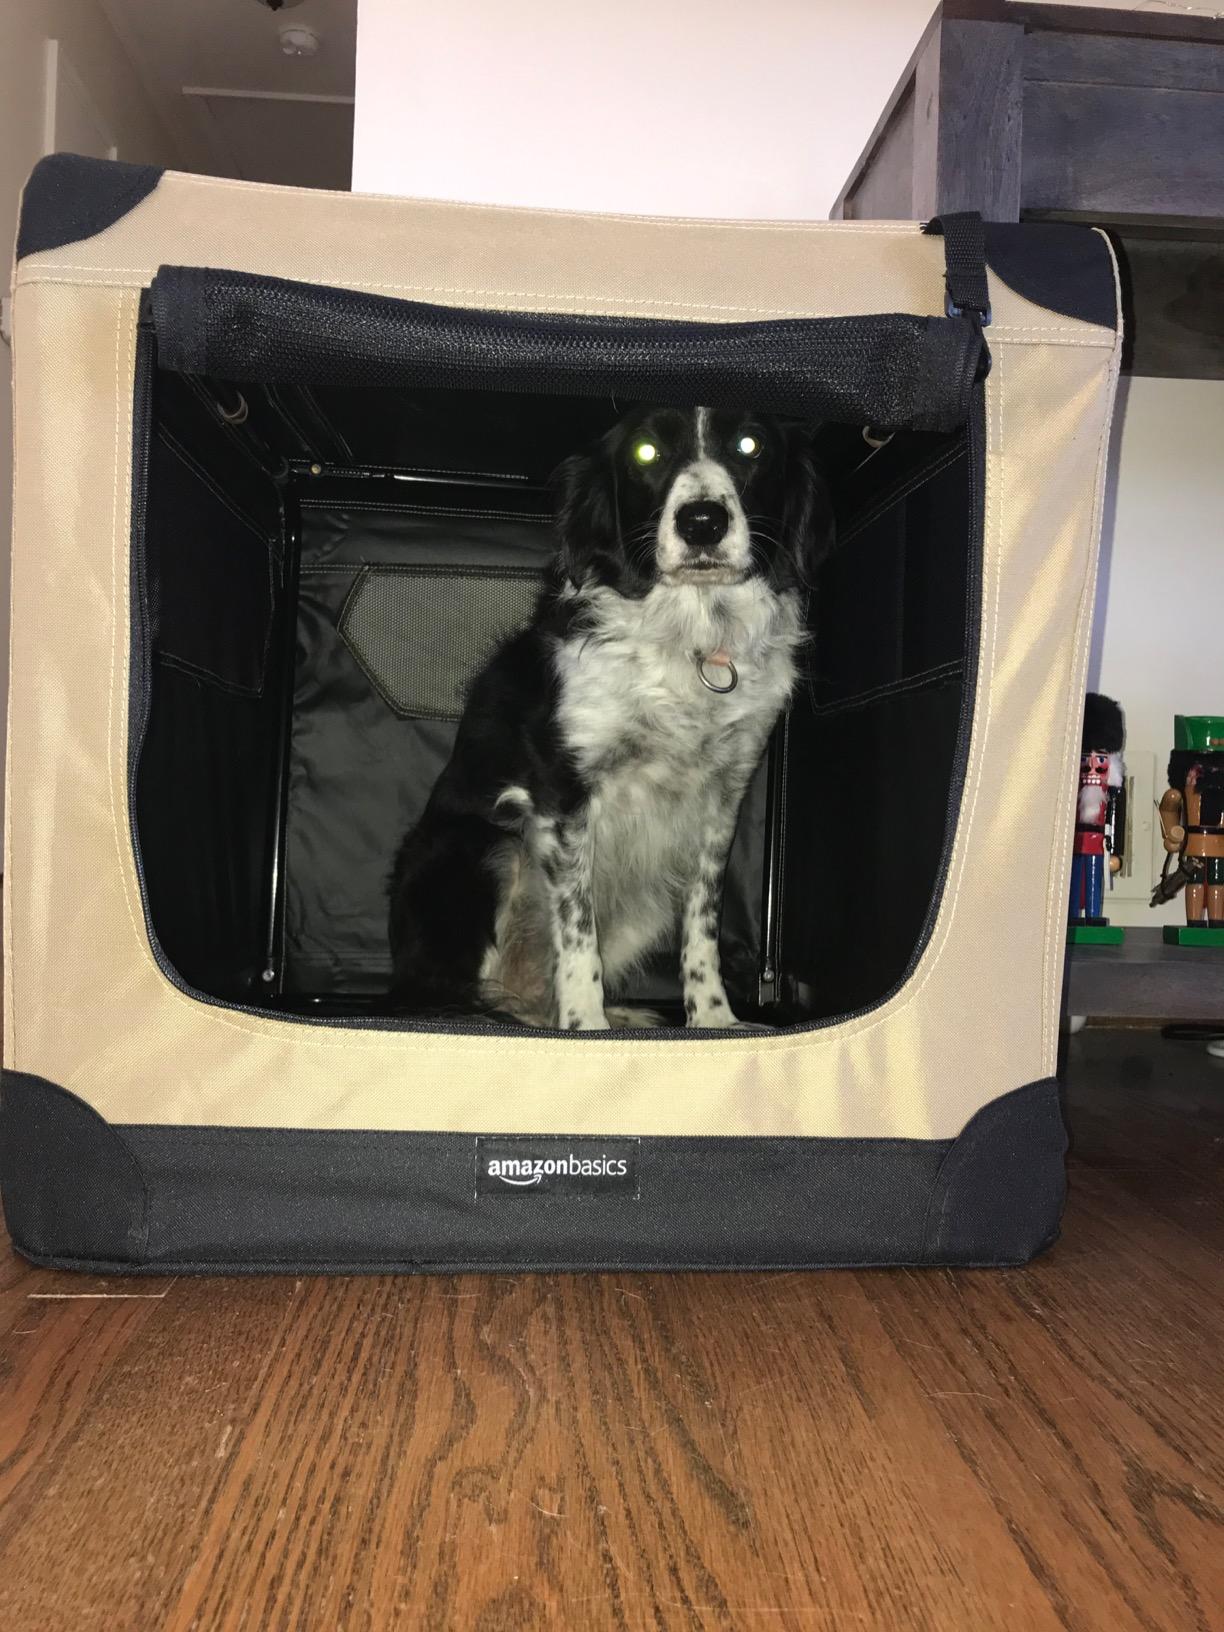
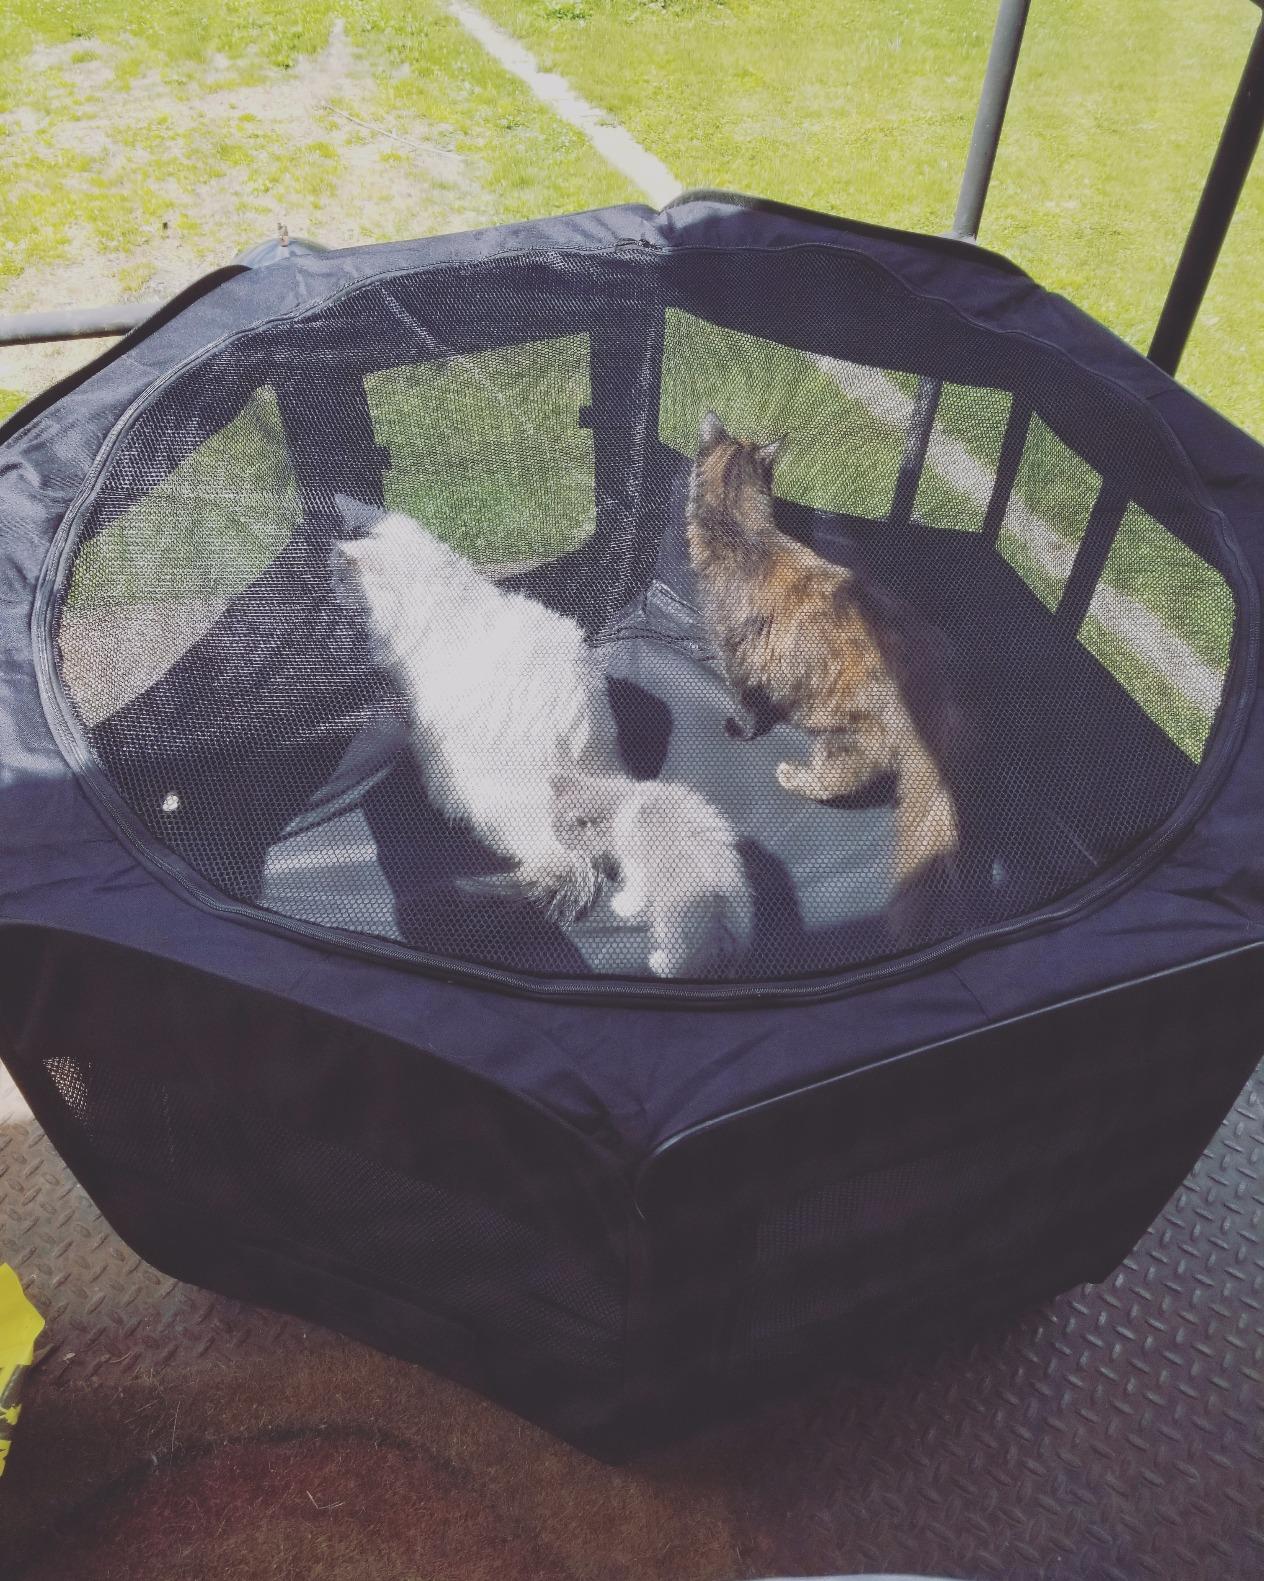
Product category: items_kennel
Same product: no